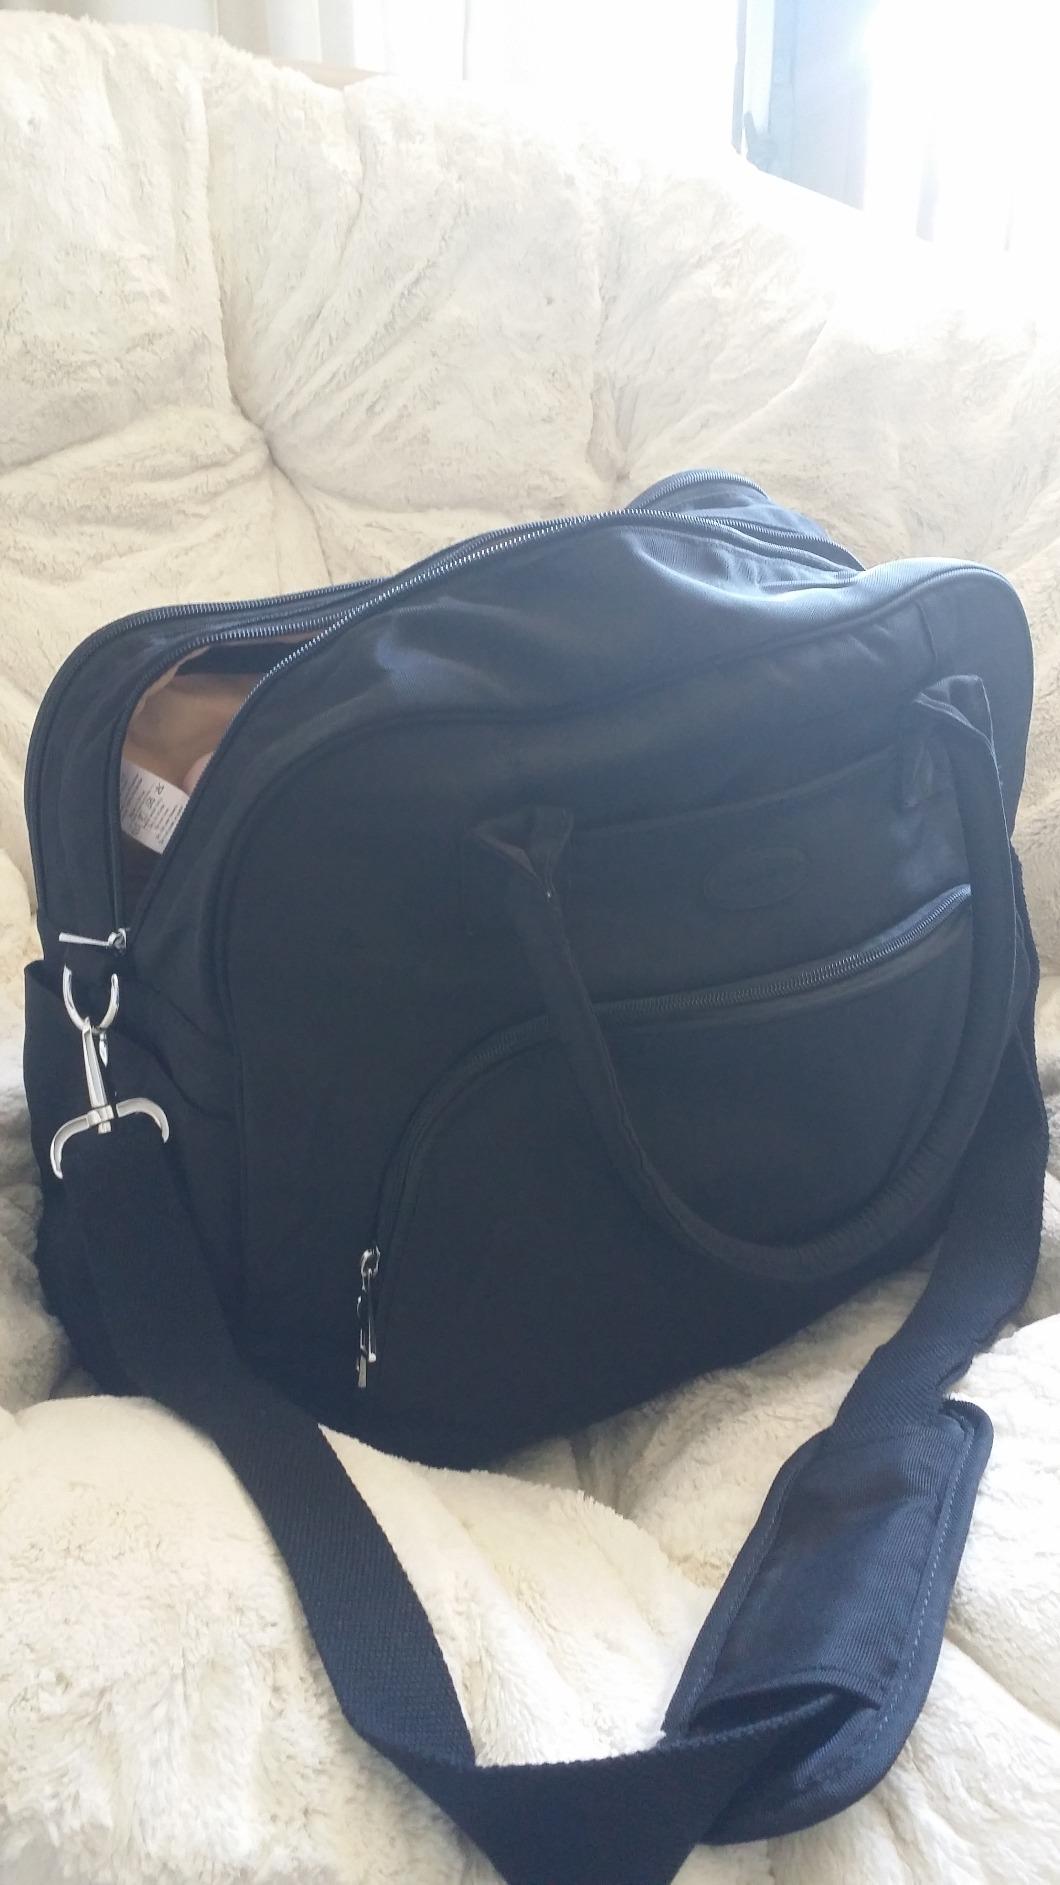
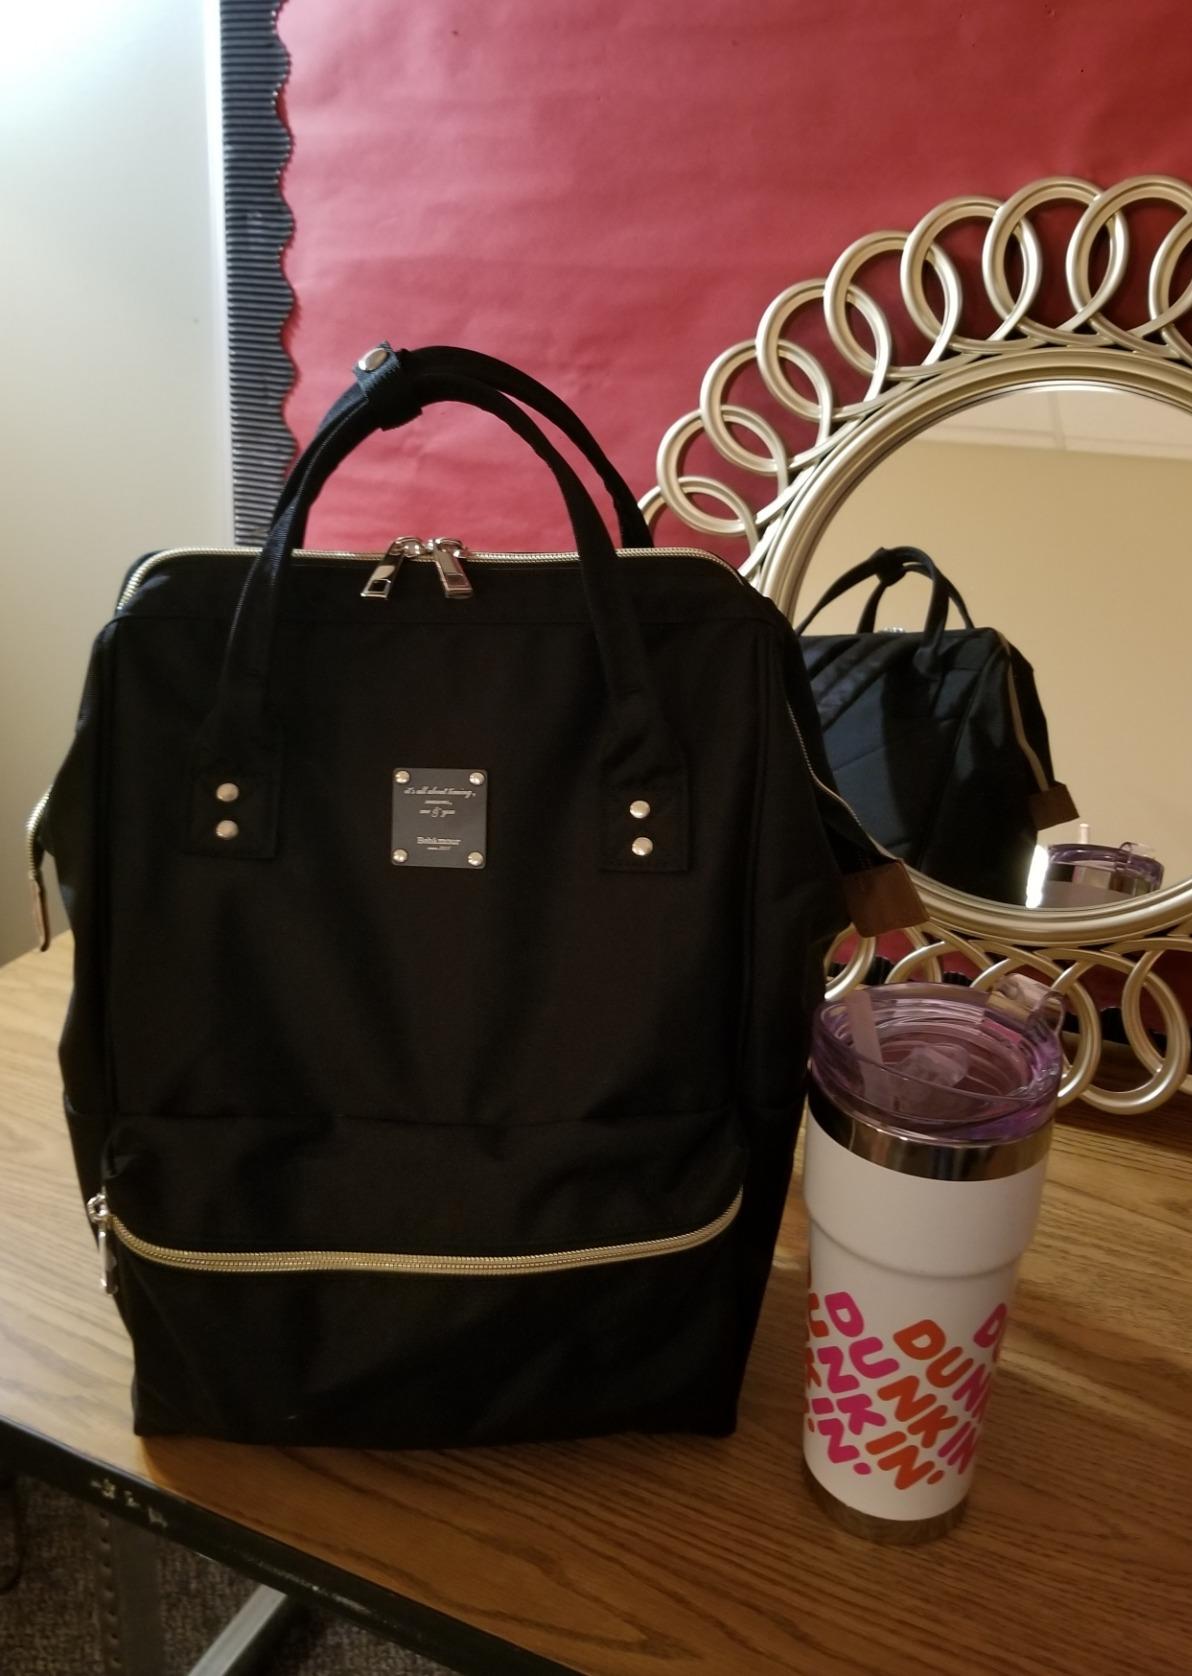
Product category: bag
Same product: no